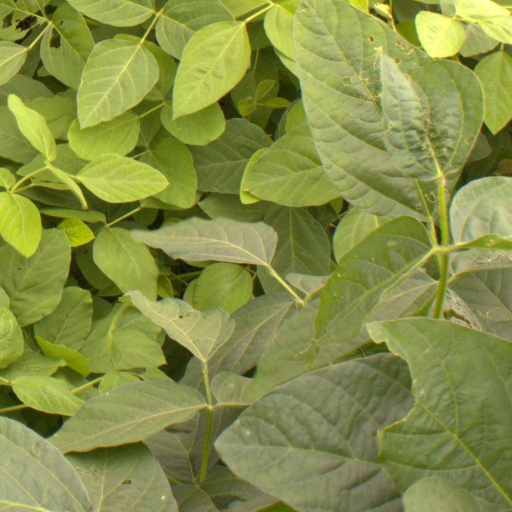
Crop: soybean